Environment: lab
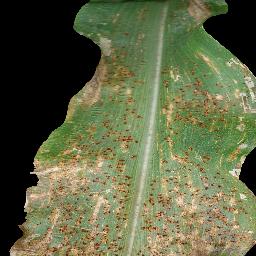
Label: common_rust